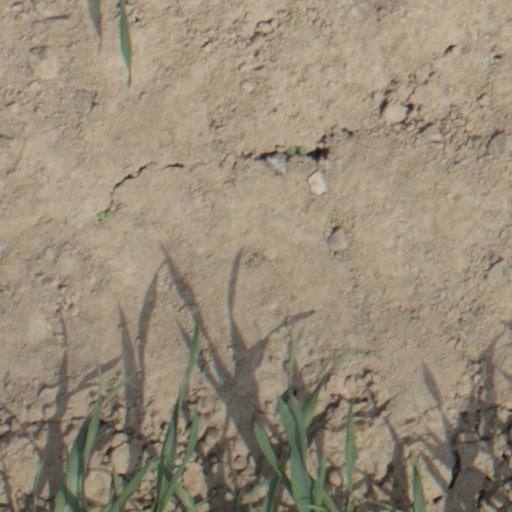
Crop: wheat